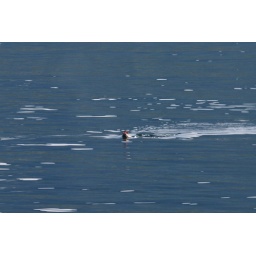
In the early morning I saw this animal out in the water, I think it was a lone sea lion